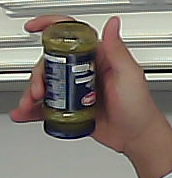
Product: barilla_pesto